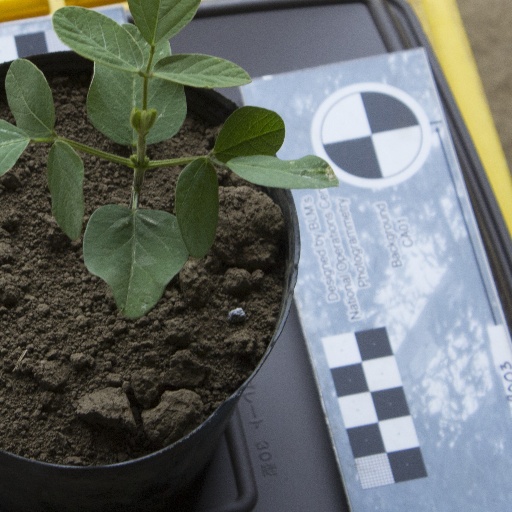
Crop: soybean